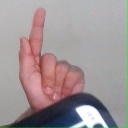
अक्षर: ळ